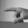
ASL letter: P